Vitebsk region

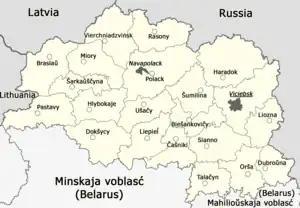
Map of the administrative subdivisions of the Vitebsk oblast

Vitebsk region covers an area of 40,000 km², which is about 19.4% of the national total. It is bordered on the north by Pskov Oblast of Russia, by Smolensk Oblast of Russia on the east, on the south by Minsk region and by Mogilev region, on the southwest by Minsk region and Grodno region, and on the west and northwest by Vilnius and Utena counties of Lithuania and Augšdaugava, Krāslava and Ludza municipalities of Latvia.